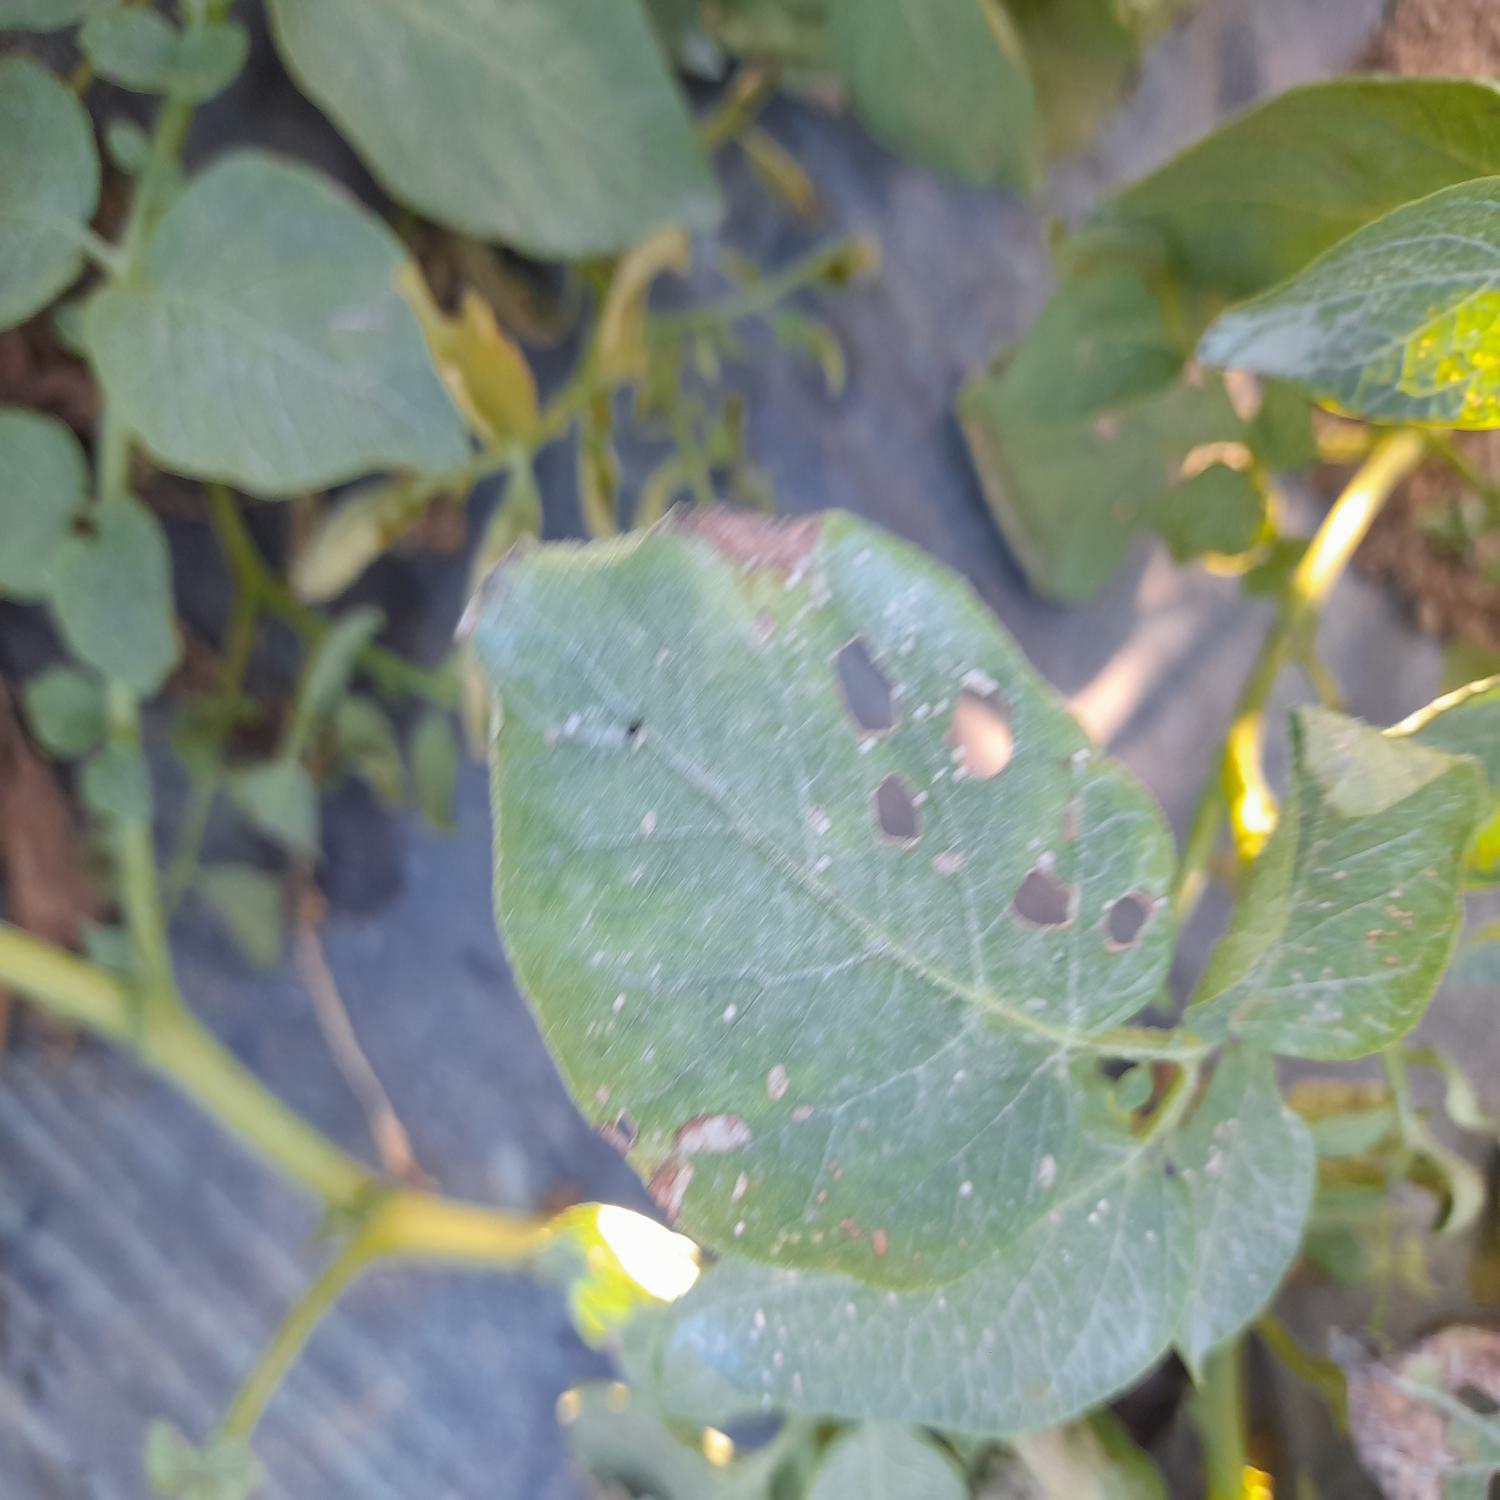
Label: Pest